Stadtgarten Freiburg

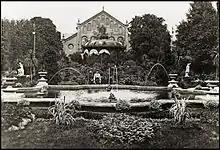
City Garden Freiburg with artwork and festival hall from 1900

Part of the city garden of Freiburg was still the northerly located festival hall. Its construction was already planned for the Baden Singer Festival ("Badisches Sängerfest") which took place in 1846. However, the building only began on 10 August 1846; the roof truss was erected on 2 October 1847, and the provisionally completed hall subsequently used as depot and casern in the Baden Revolution. Only when the riots ceased did the construction continue in 1852, and the festival hall was opened two years later. The plans for the festival hall came from Friedrich Eisenlohr; the constructer was the Freiburg architect Schneider. The hall was destroyed in the night of bombing on 27 November 1944 and was not been rebuilt afterwards. Today, the rose garden is situated in the hall's former location. Trade fairs and exhibitions took place in the town and fair hall in eastern Wiehre located at "Alter Messplatz" starting in 1954, until they were relocated at the Messe Freiburg in 1999. The premises of the former festival hall, including the area opposite "Leopoldstraße" which does not exist anymore, were added to the city garden.